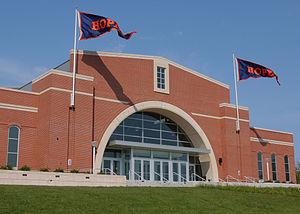
Hope College est une université de taille moyenne, privée, située au centre-ville de Holland, à quelques kilomètres du Lac Michigan. Ouverte en 1851, seulement quatre ans après l’arrivée des premiers immigrants hollandais, cette université est historiquement liée à la Reformed Church of America et connue pour son atmosphère Calviniste et conservatrice. Le campus de Hope College est de 368 000 m². Il est très proche de la partie commerciale de la ville.